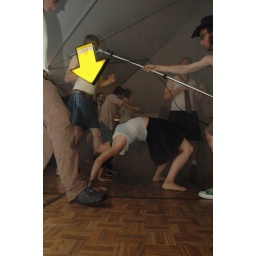
bridge under yellow arrow